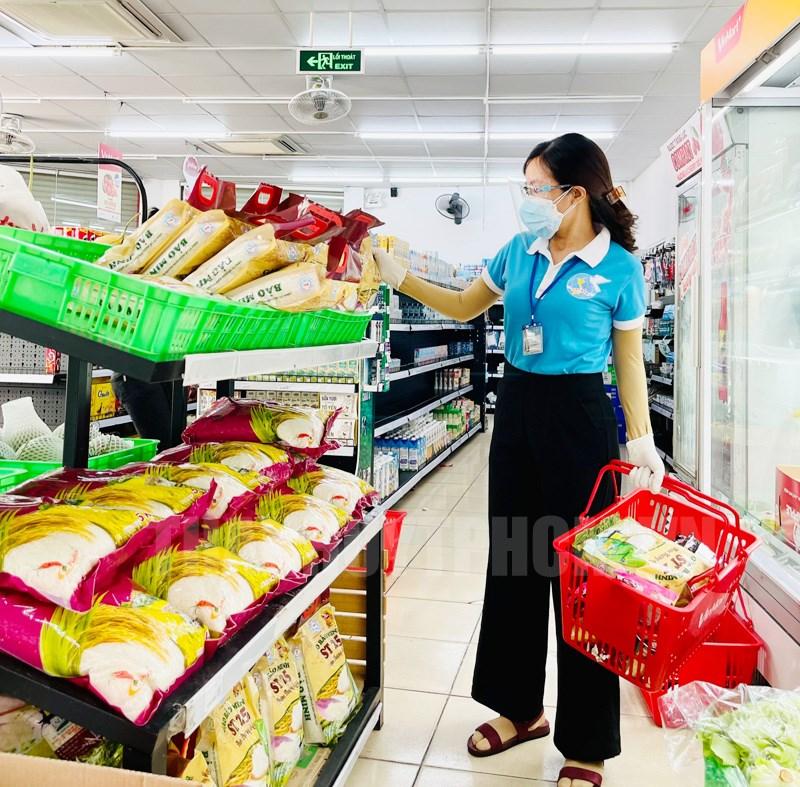
có một chiếc giỏ hàng đang được người phụ nữ cầm trên tay